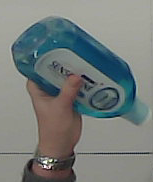
Product: sensodyne_mouthwash